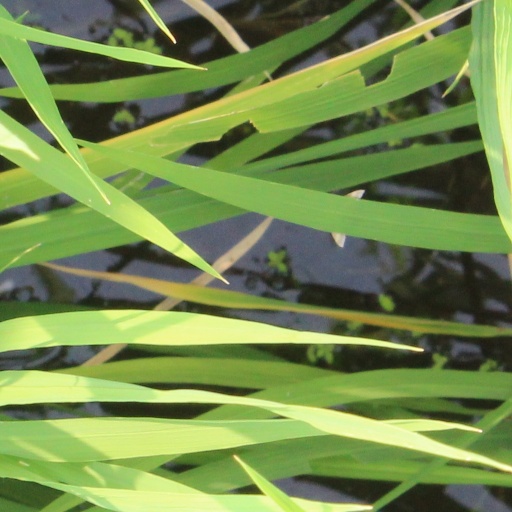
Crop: rice